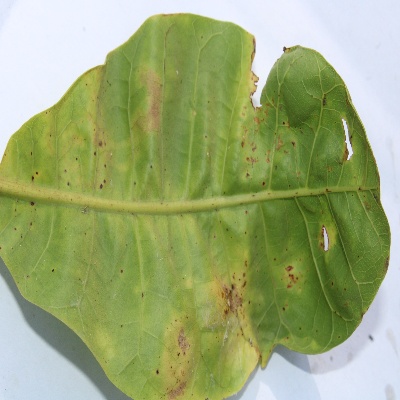
Crop: Cashew
Condition: anthracnose